Sablon diecast

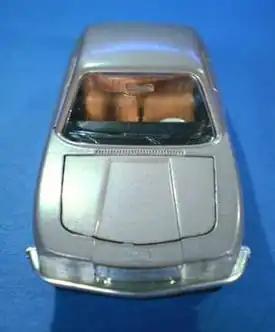
Sablon NSU Ro80 viewed from the front. Nice clear plastic pieces for headlights instead of jewels or painted plastic. This appears to be a recasting of an earlier Tekno.

Sablon also negotiated a promotion with Jaques Super Chocolat, a Belgian confectioner, supplying cars with chocolate purchases. These cars had a different labeling on the base which simply said "Jaques" and usually featured round white stickers on the doors of the cars with the logo of Jacques – a rearing knight on a horse.